Sky position (RA, Dec in degrees): 208.915, 17.916
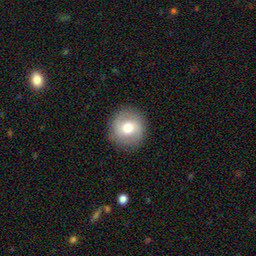
Galaxy morphology: Round Smooth Galaxies